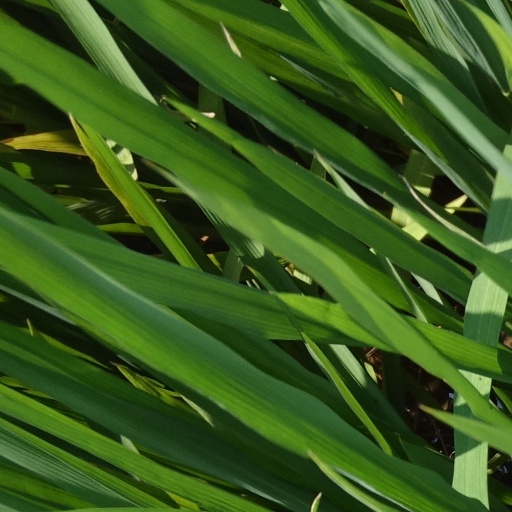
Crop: rice